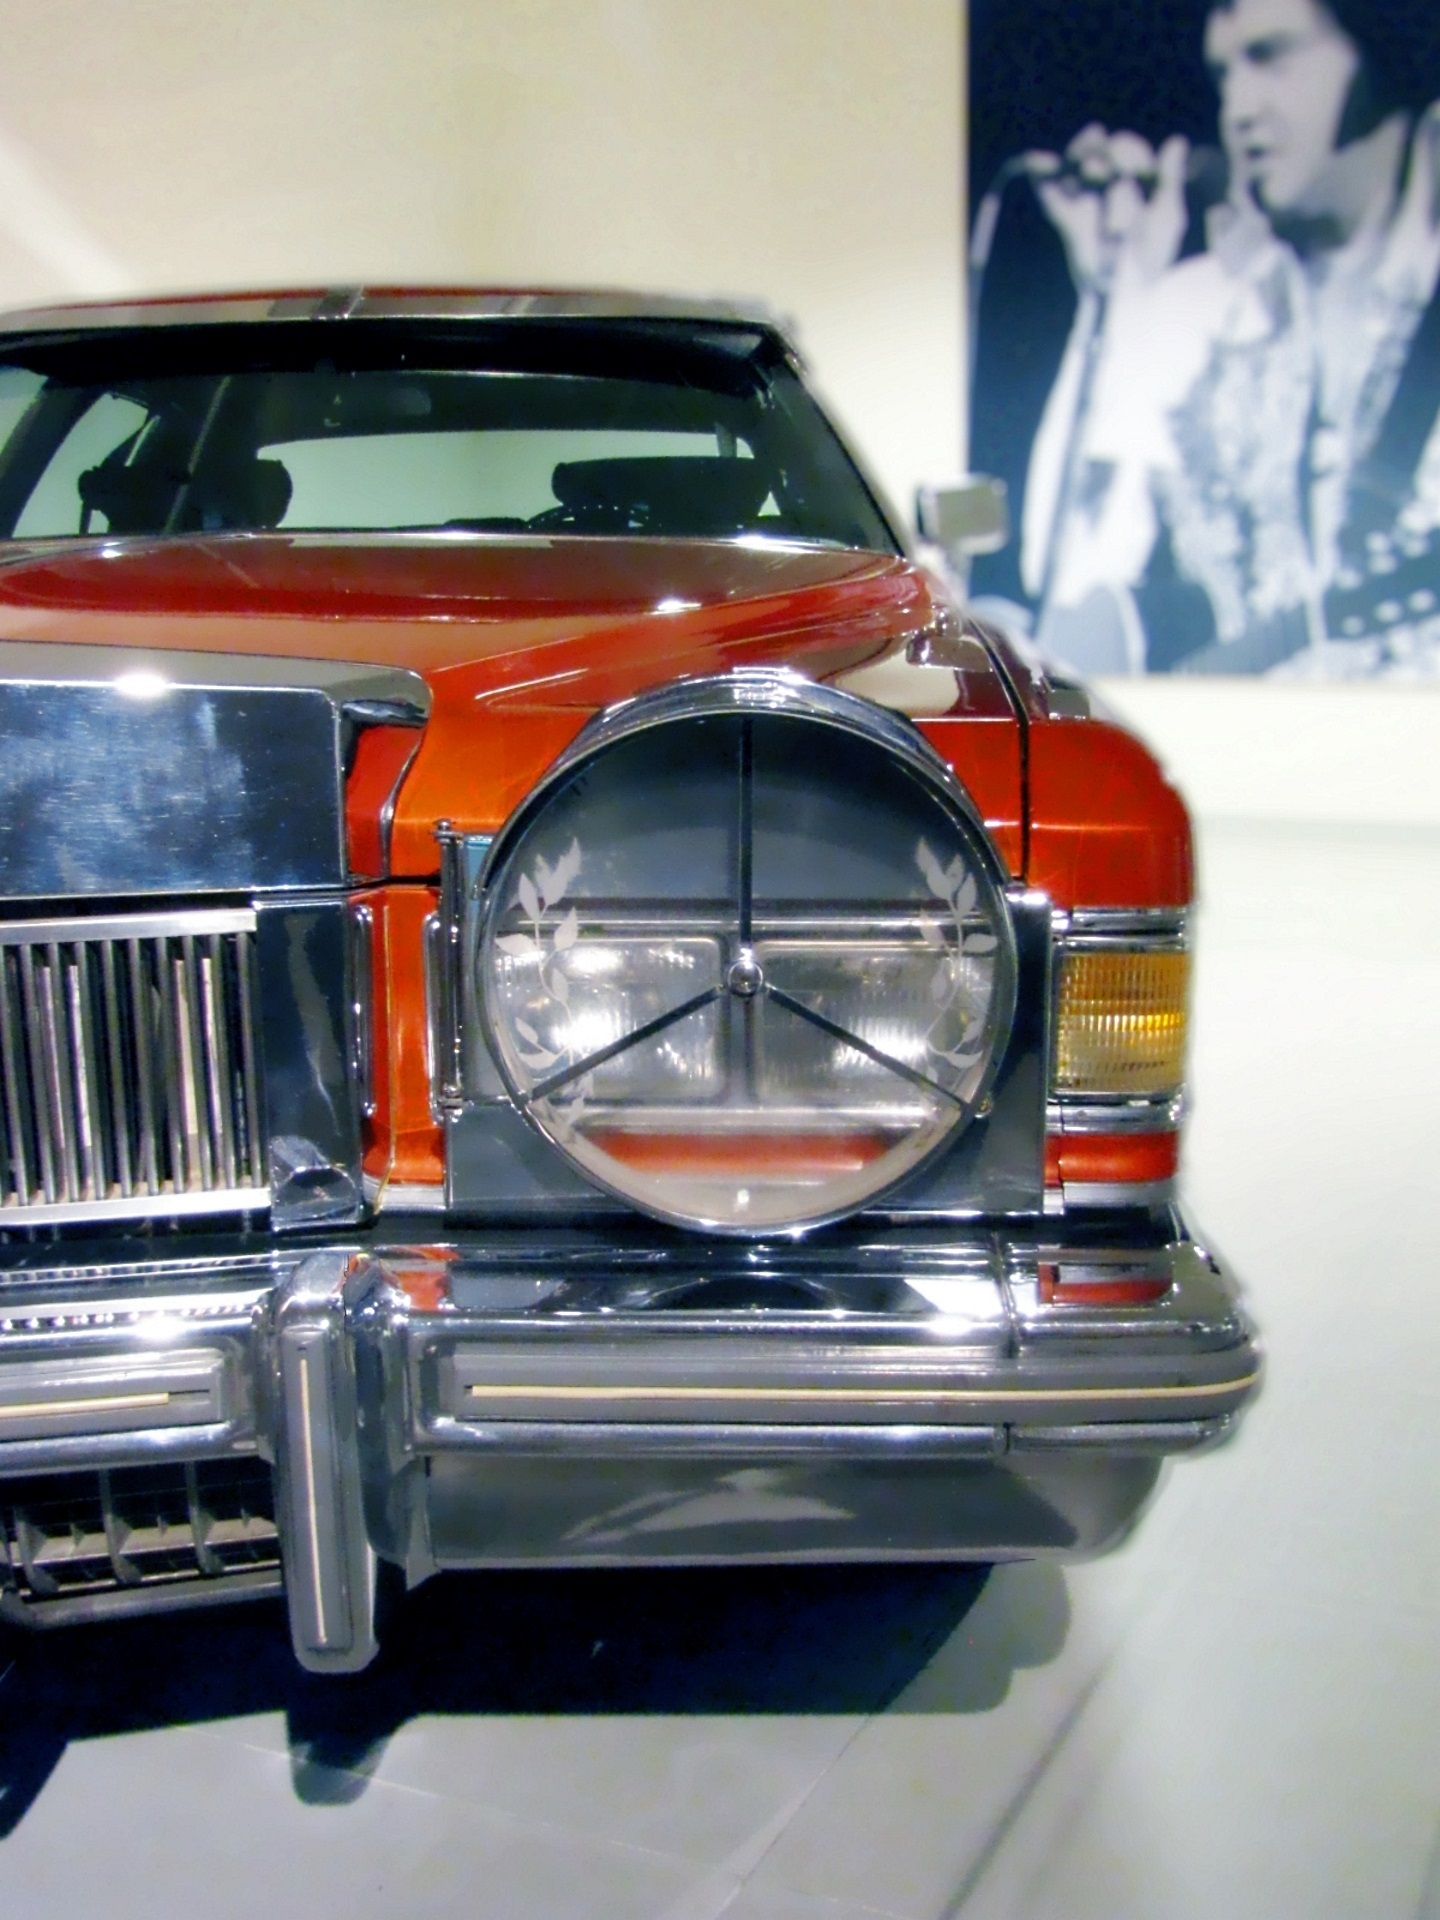
car, vintage, wheel, vehicle, headlight, grille, motor vehicle, vintage car, bumper, chrome, radiator, fleetwood, sedan, elvis, cadillac, model car, auto show, 1976, car collection, car museum, land vehicle, automobile make, automotive exterior, automotive design, luxury vehicle, performance car